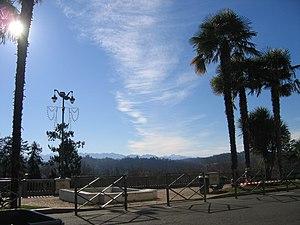
Le Boulevard des Pyrénées (Pau, Pyrénées Atlantiques), avec la vue sur les montagnes.